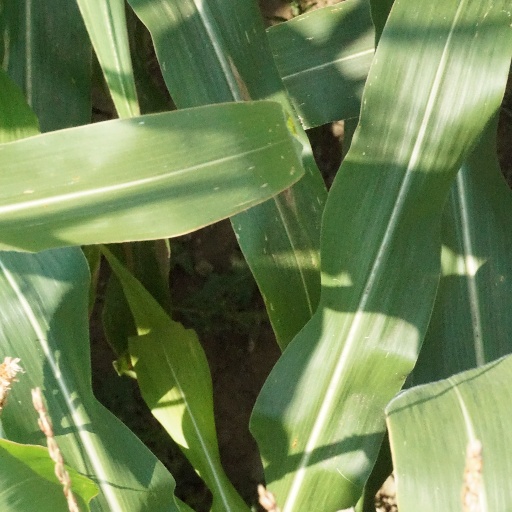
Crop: maize; corn